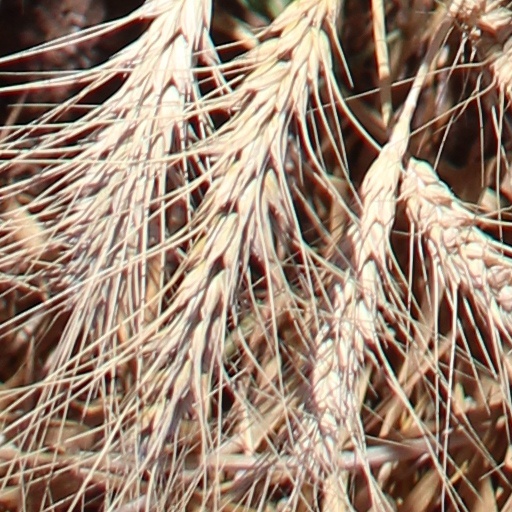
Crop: wheat